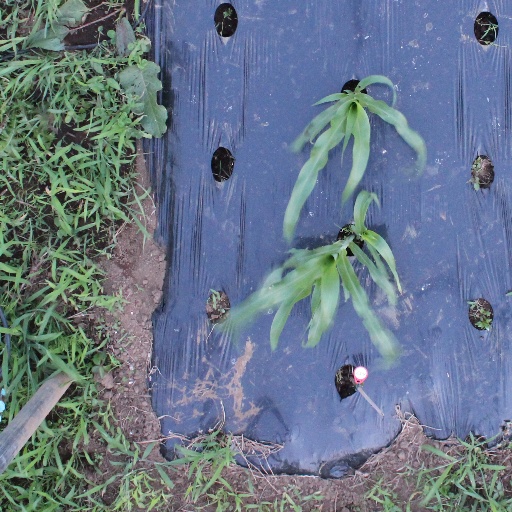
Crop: sorghum